Ned Kelly

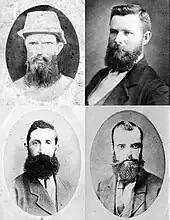
Clockwise from top left: Constable Lonigan, Sergeant Kennedy, Constable McIntyre and Constable Scanlan

Kelly and members of his family gave conflicting accounts of the Fitzpatrick incident. Kelly initially claimed he was away from Greta at the time, and that if Fitzpatrick suffered any wounds, they were probably self-inflicted. In 1879, Kelly's sister Kate stated that he shot Fitzpatrick after the constable had made a sexual advance to her. After Kelly was captured in 1880, he called it "a foolish story", and three policemen gave sworn evidence that he admitted he had shot Fitzpatrick.